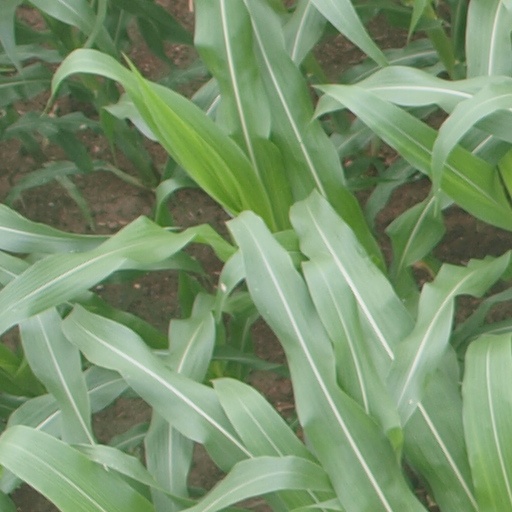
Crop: maize; corn